Marvel Future Revolution

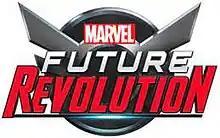

Marvel Future Revolution was an action role-playing game developed by Netmarble Monster and published by Netmarble. It was released for Android and iOS on August 25, 2021. The game's storyline is based on the Secret Wars series and is set on the Primary Earth, a patchwork world of alternate Earths such as the ones ruled by Hydra Empire or settled by Asgardians. Because of the game's multiversal nature, many alternate versions of prominent Marvel characters also appear, often interacting with one another. On October 27, 2022, it was announced that they would be reducing the scale of service. On June 2, 2023, Netmarble announced that the game would shut down & that in-app purchases would be disabled. The game was shut down on August 25, 2023, exactly two years after its launch.